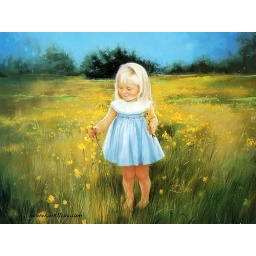
baby in a field of tiny flowers